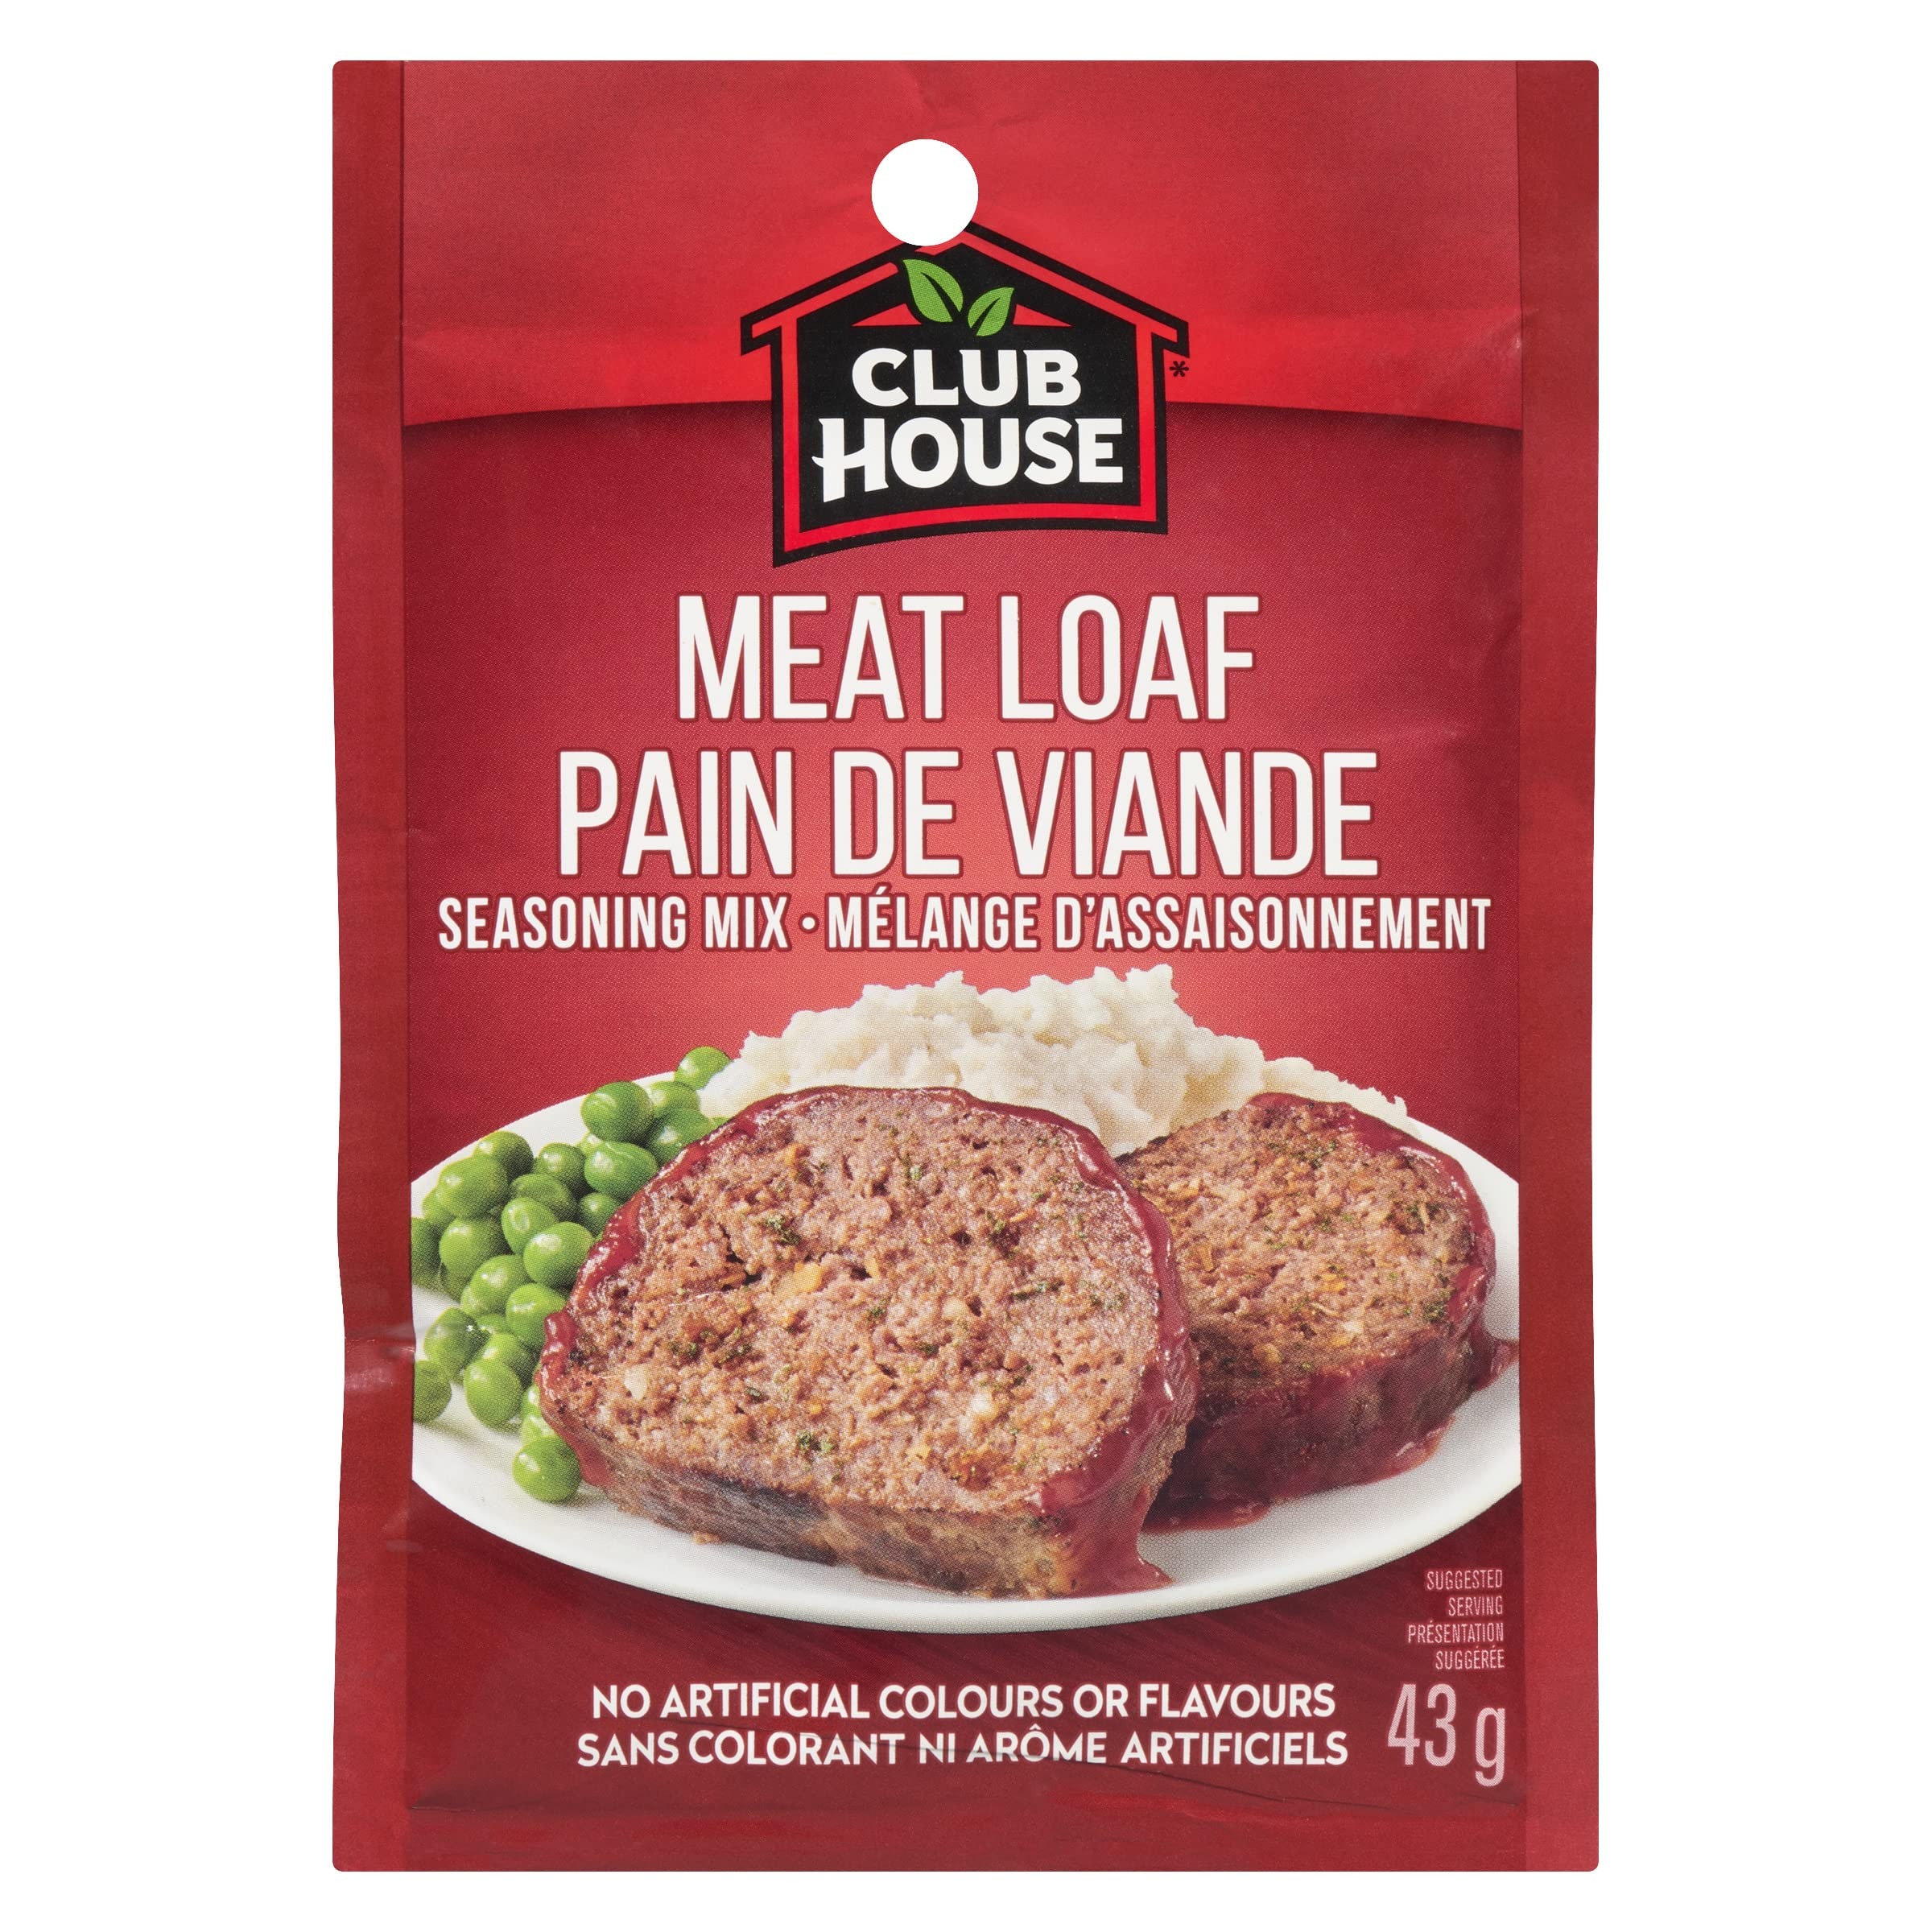
Item Name: Club House Meat Loaf Seasoning Mix, 43g/1.5oz
Bullet Point 1: A blend of savory flavors that you can trust to deliver the homemade taste you want, every time
Bullet Point 2: Expertly blended spices offer quick, meals. No artificial colors or flavors, taste the difference!
Bullet Point 3: Meat Loaf Seasoning Mix is the secret to a hearty, homestyle meal you'll feel good about serving
Bullet Point 4: From sauces to complete recipe mixes, our quick and easy meal helpers are here to make life a little more
Bullet Point 5: Club House is dedicated to boosting the flavor of your everyday and most important meals and have become Canada's leading brand of spices, seasonings, recipe mixes and extracts
Product Description: Meat Loaf Seasoning Mix is the secret to a hearty, home style meal you'll feel good about serving. Use ground beef or a combination of ground beef and ground pork to make meatloaf. Club House Meat Loaf Seasoning is also great to make meatballs. Use prepared meatballs in stews or add to prepared spaghetti sauce. A blend of savory flavors that you can trust to deliver the homemade taste you want, every time. Expertly blended spices offer quick, meals. No artificial colors or flavors, taste the difference! . Meat Loaf Seasoning Mix is the secret to a hearty, homestyle meal you'll feel good about serving. From sauces to complete recipe mixes, our quick and easy meal helpers are here to make life a little more . Club House is dedicated to boosting the flavor of your everyday and most important meals and have become Canada's leading brand of spices, seasonings, recipe mixes and extracts
Value: 1.0
Unit: Count

Price: 11.99